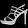
Label: Sandal